Poseokjeong

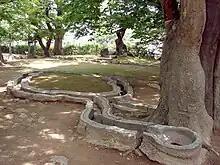
Carved granite blocks containing the stream for floating the nobles' wine glasses during the King's banquets (2006)

The Poseokjeong site near Namsan in Gyeongju, South Korea, was built in the Unified Silla period. The site once featured a royal pavilion which was said to have been the most beautiful royal villa of the time. Today, the only surviving remnant of the pavilion is a granite water feature.